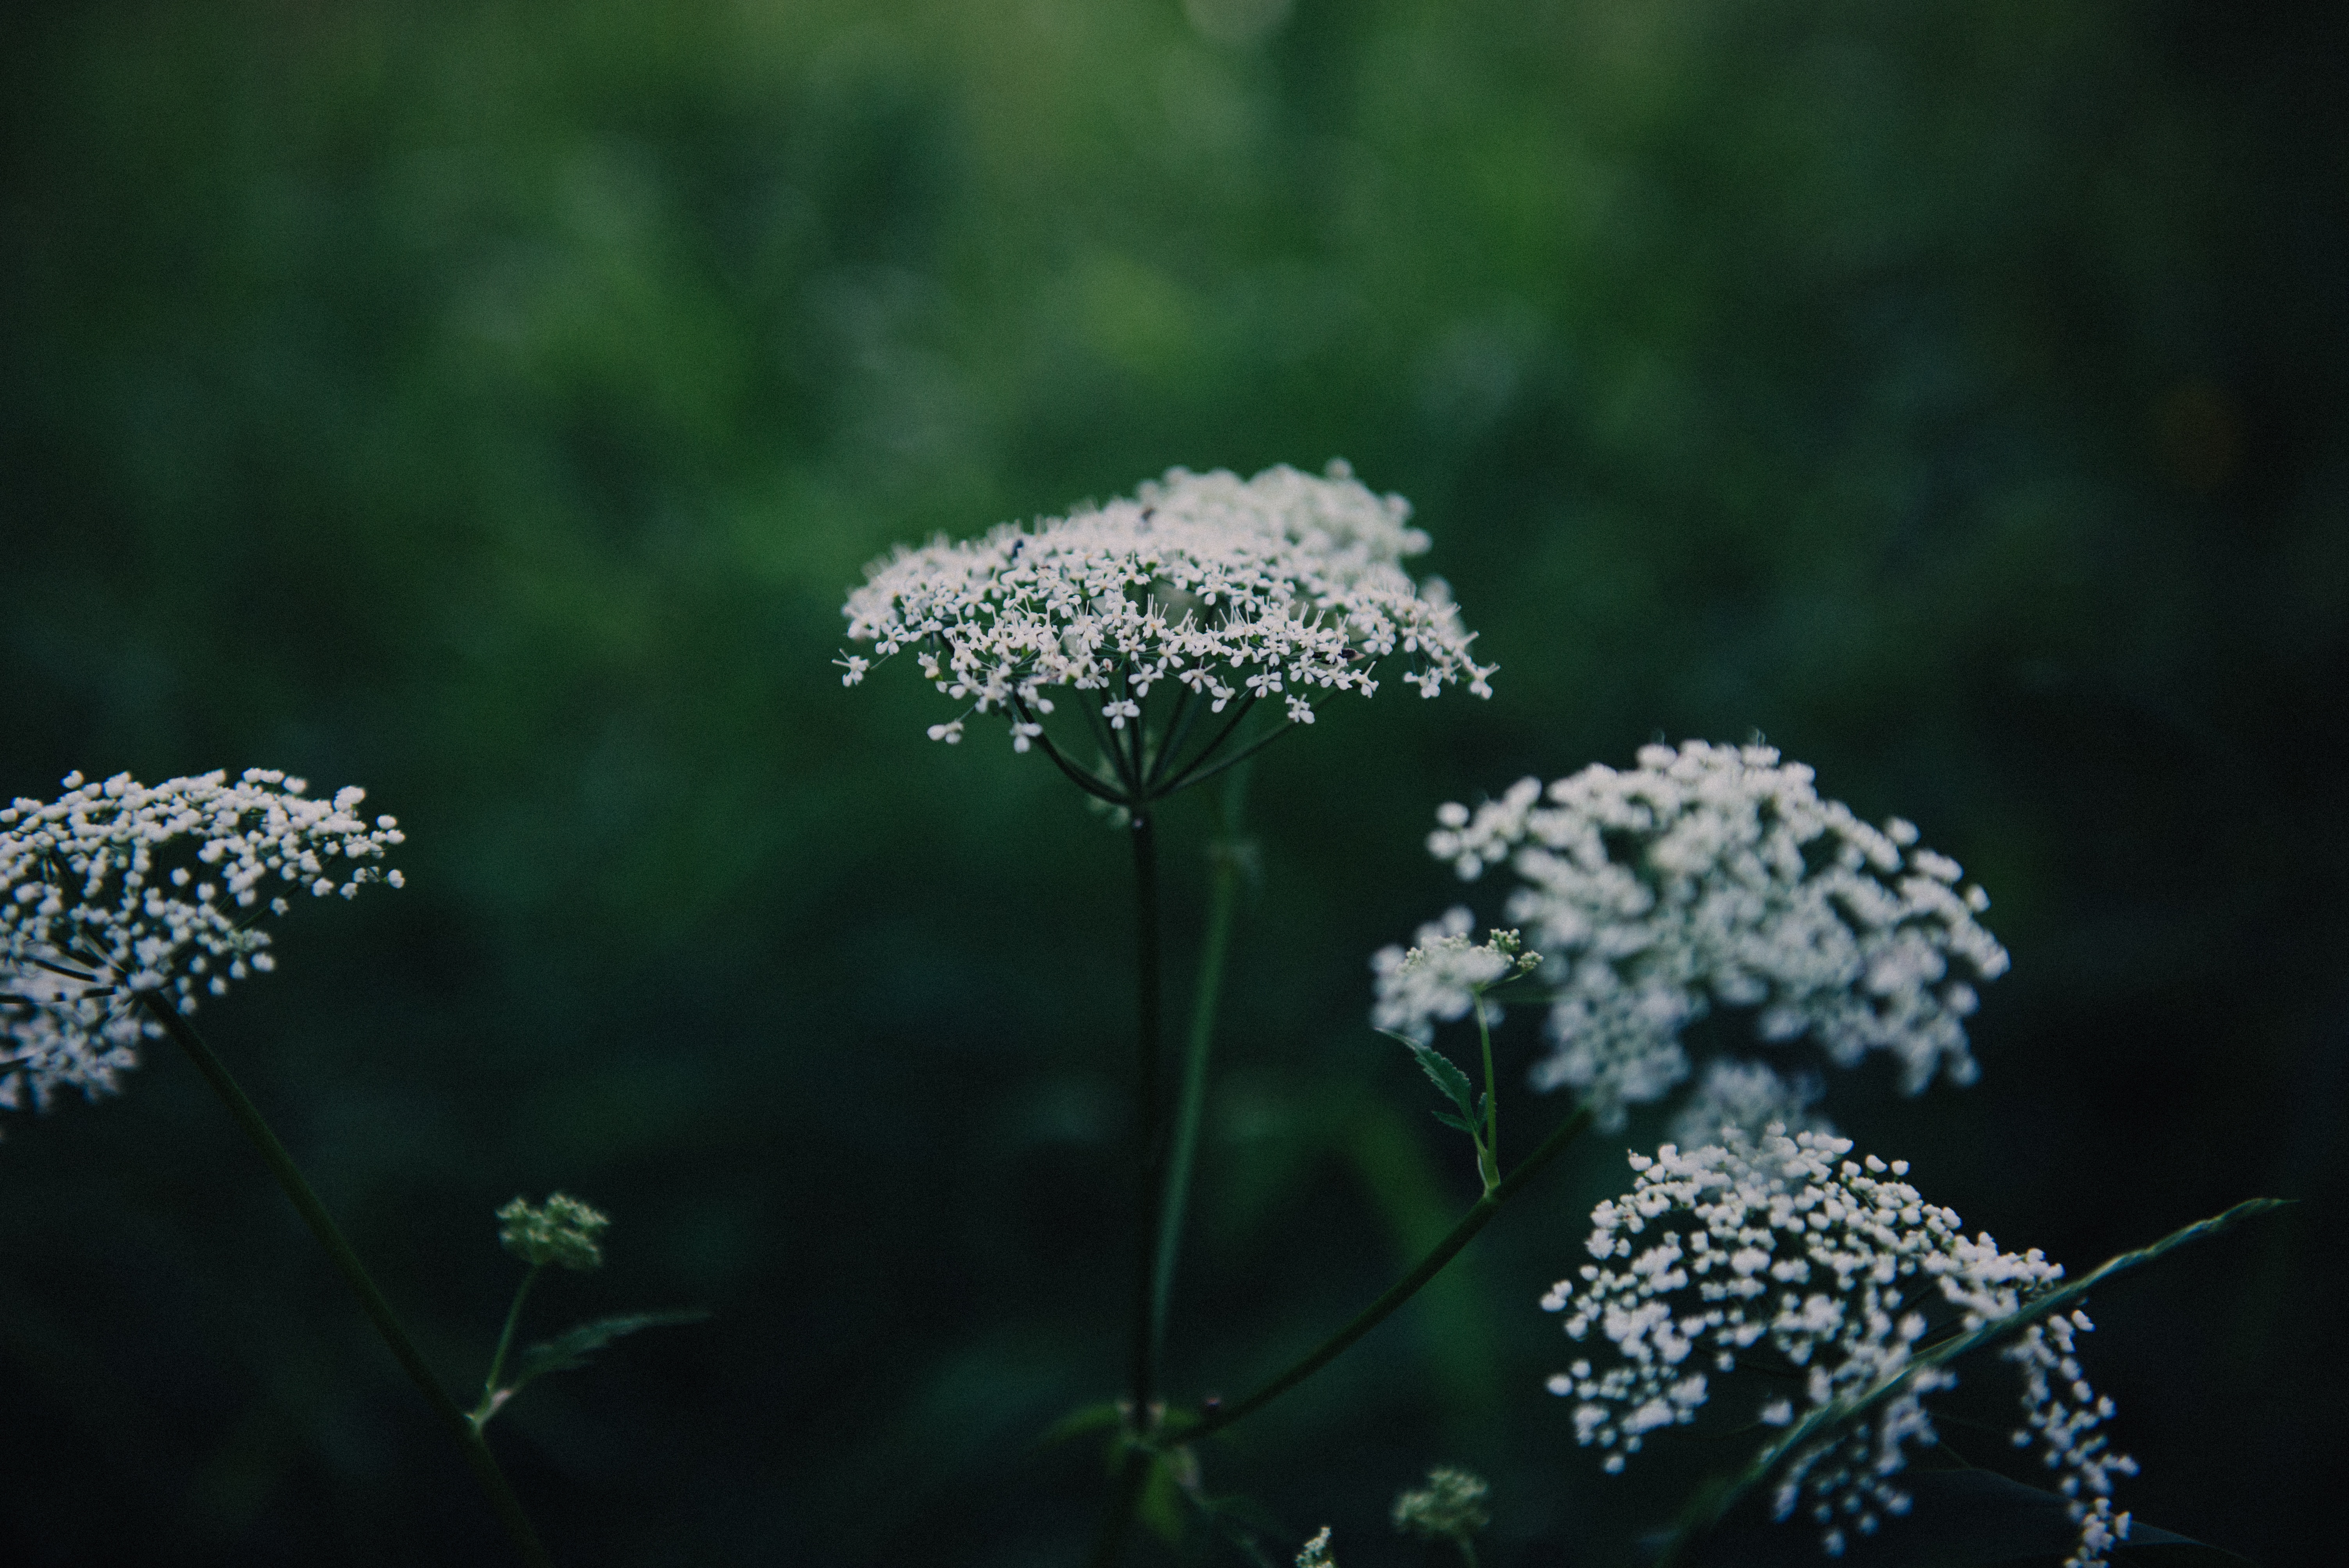
branch, black and white, plant, flower, botany, flora, macro photography, anthriscus, flowering plant, cow parsley, land plant